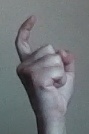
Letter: ra